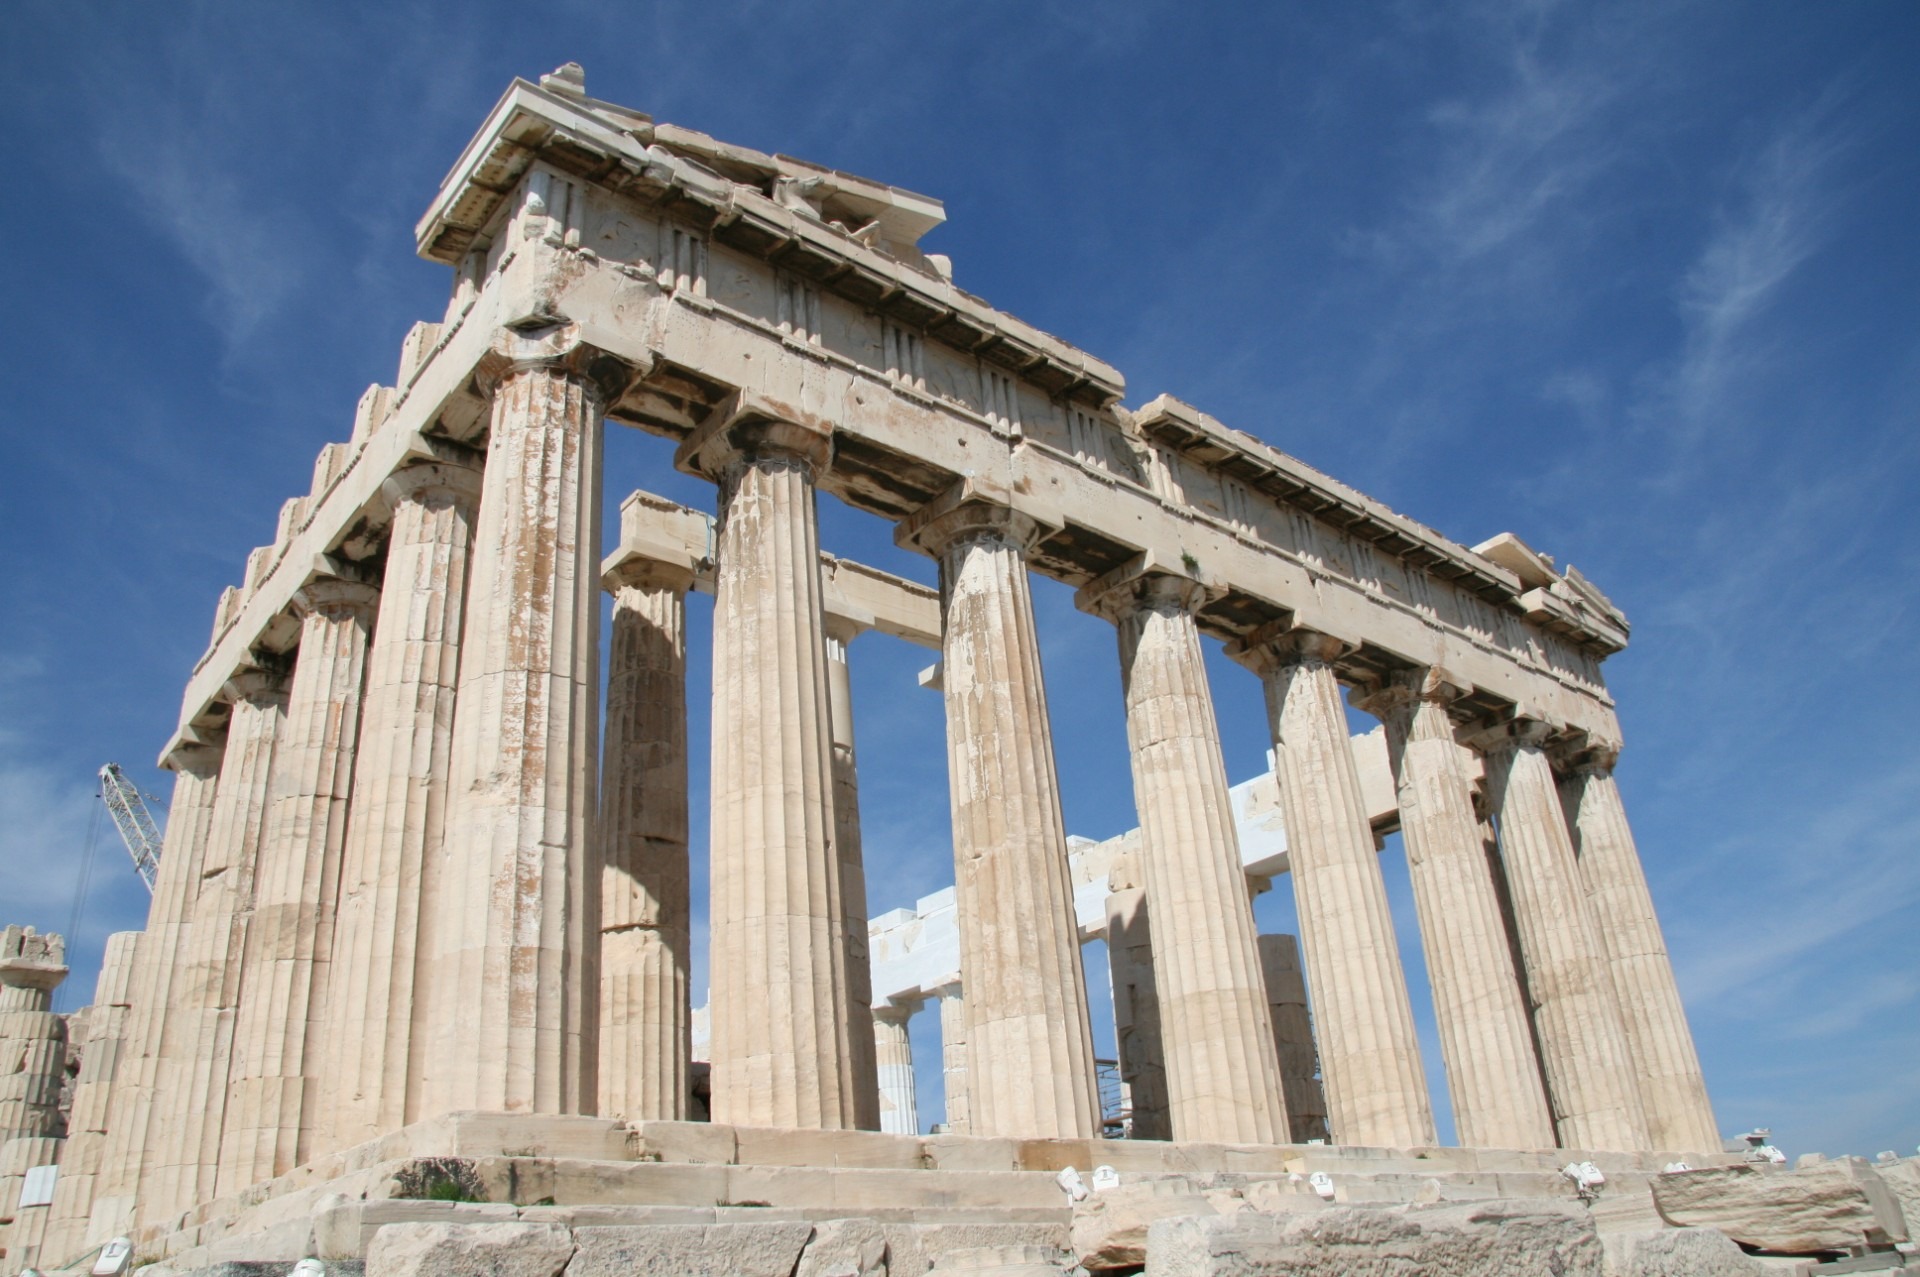
landscape, architecture, structure, sky, antique, building, stone, monument, travel, europe, column, museum, ancient, landmark, facade, sightseeing, exterior, attraction, historic, tourism, place of worship, temple, ruins, civilization, marble, greece, archeology, famous, athens, acropolis, touristic, ancient rome, archaeological site, roman temple, historic site, ancient history, egyptian temple, ancient roman architecture, ancient greek temple